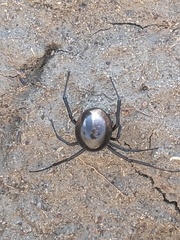
Species: Lactrodectus_hesperus